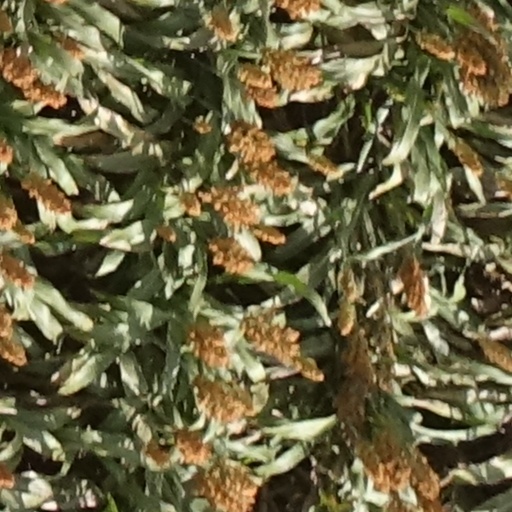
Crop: sorghum